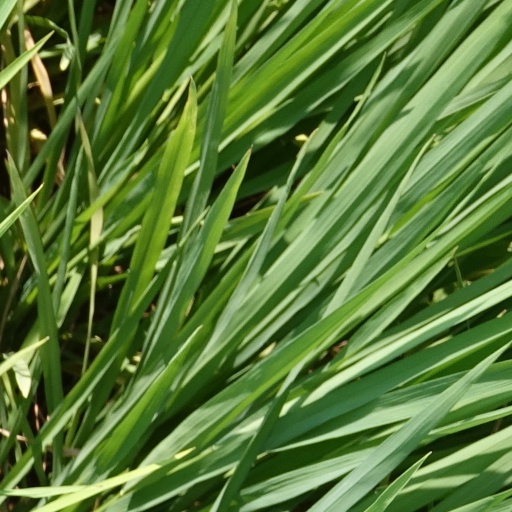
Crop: rice